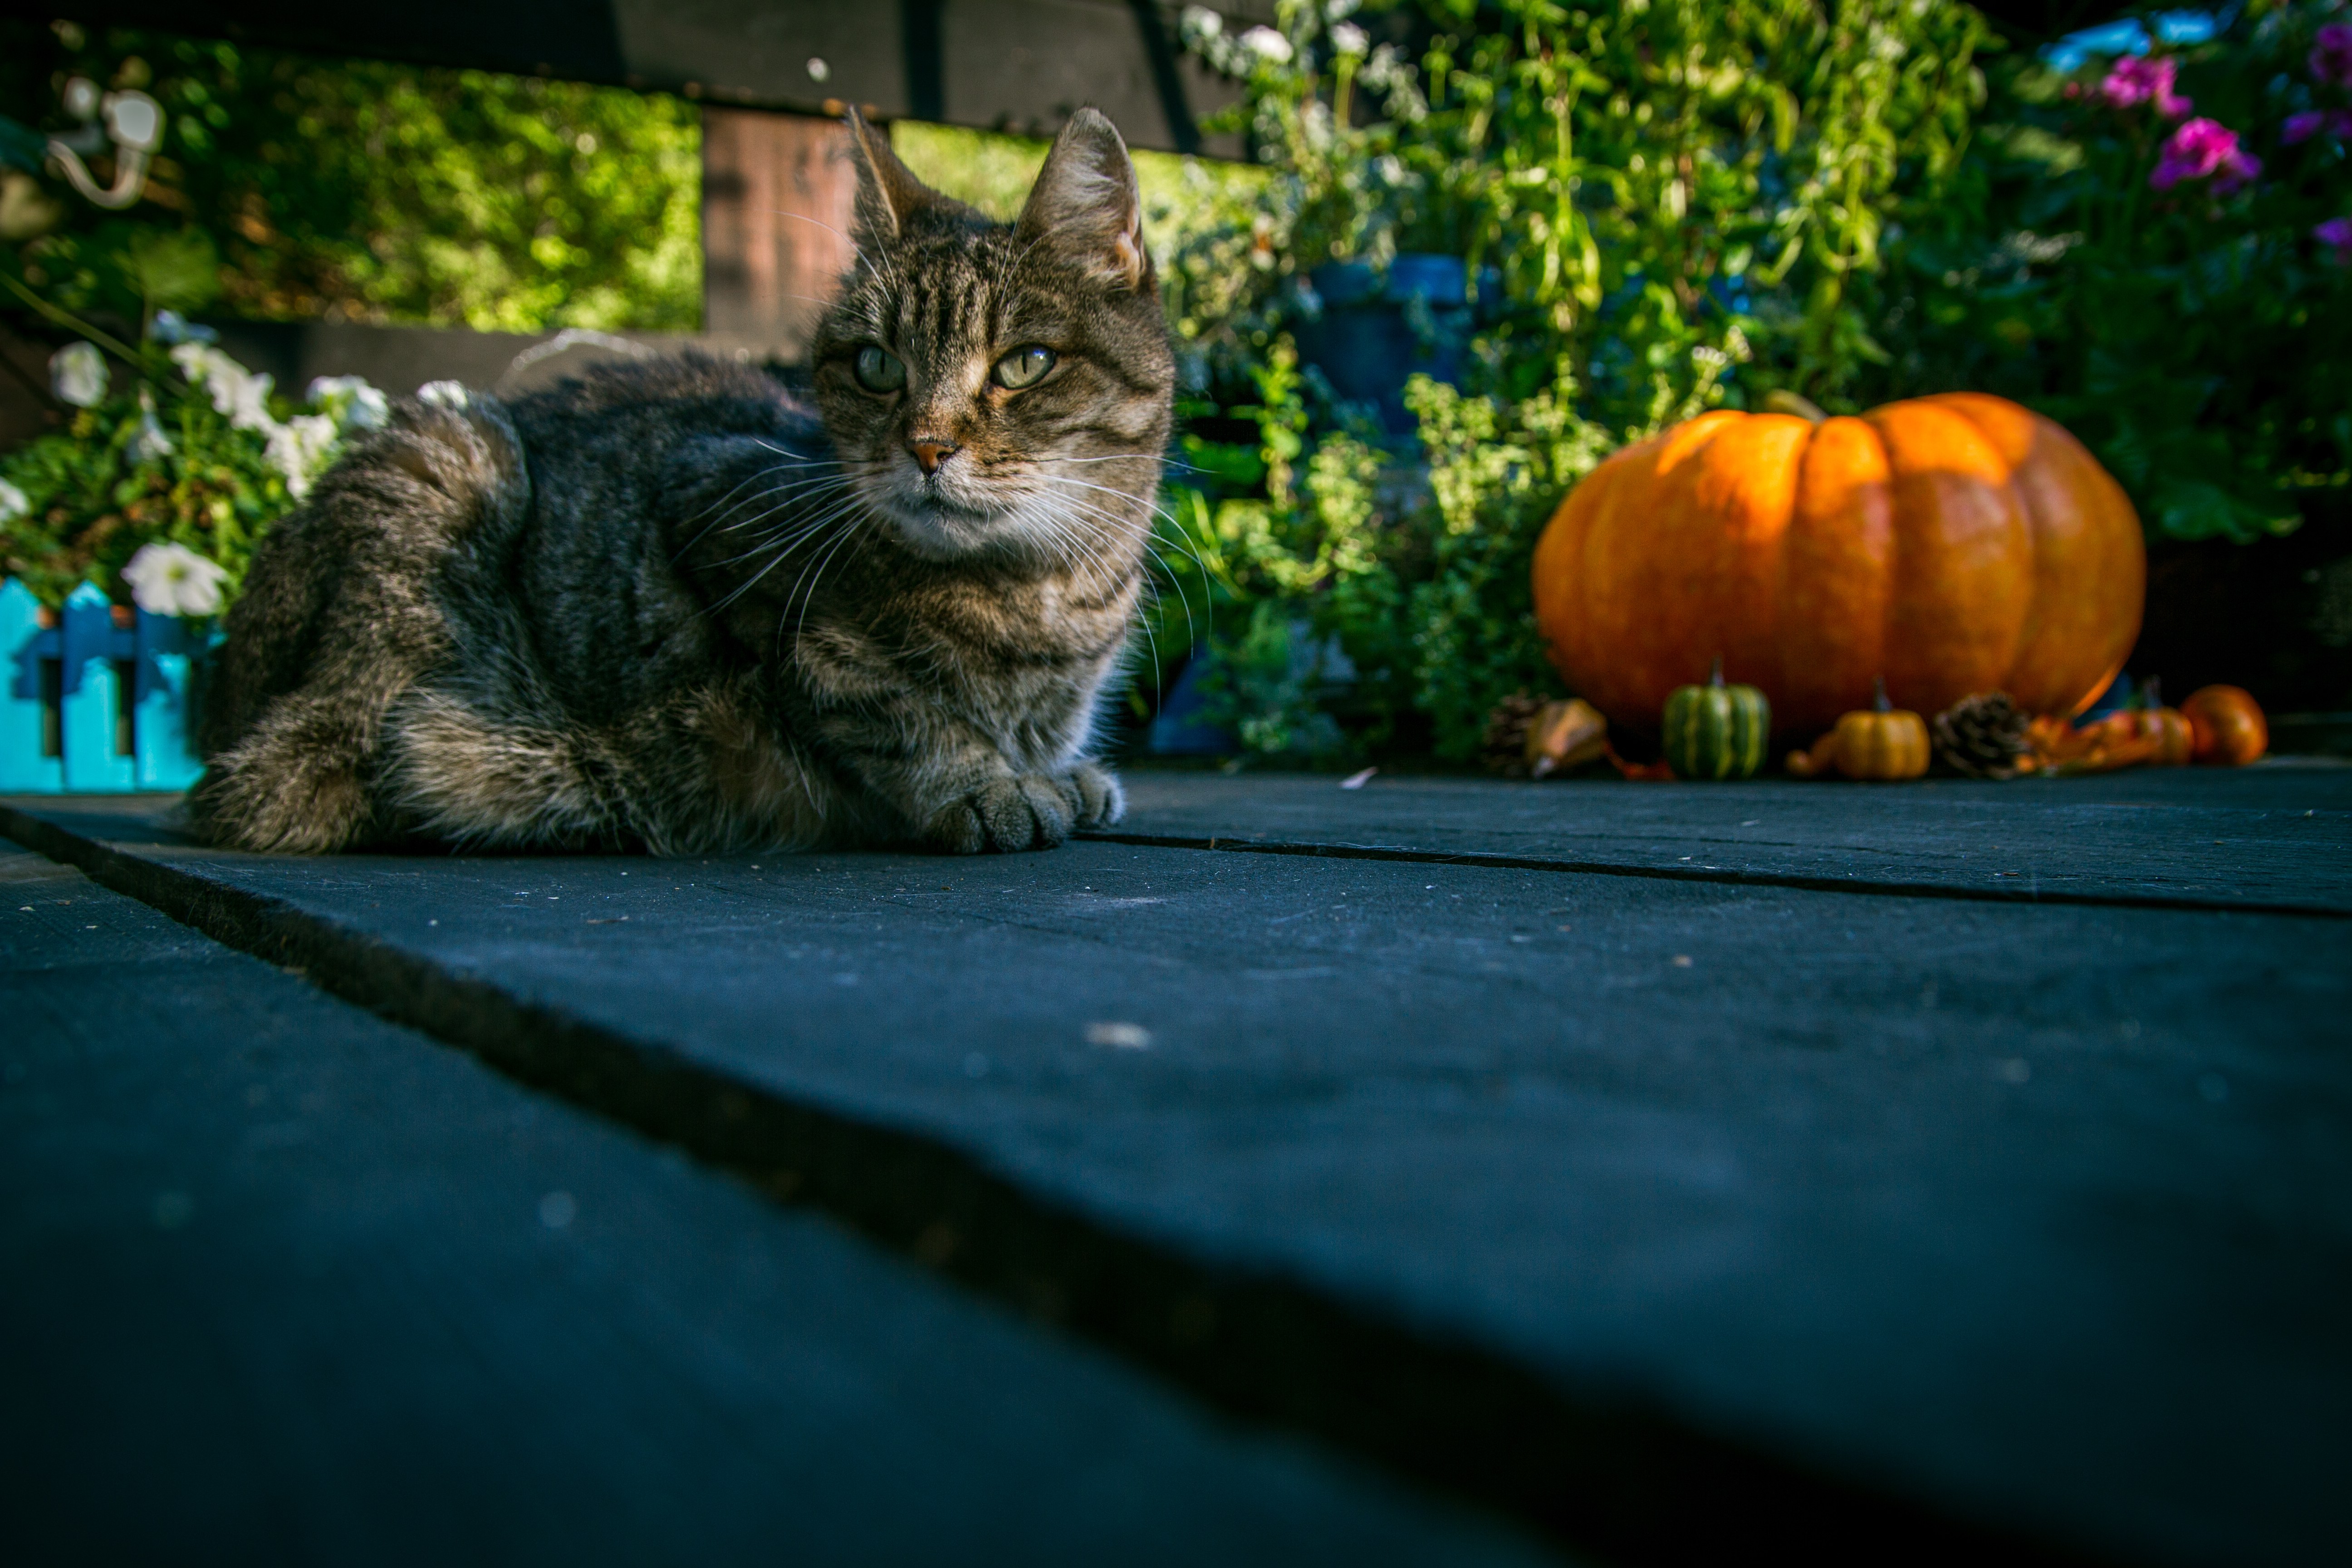
kitten, cat, sitting, halloween, tabby, mammal, pets, cats, whiskers, animals, domestic, kittens, pumpkins, next, small to medium sized cats, cat like mammal